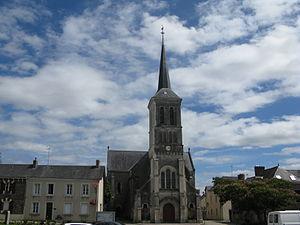
vue générale sur l'église de Loiron
La liste des églises de la Mayenne recense de manière exhaustive les églises, cathédrale et basiliques situées dans le département français de la Mayenne.
Loiron est une ancienne commune française, située dans le département de la Mayenne en région Pays de la Loire, devenue, le 1ᵉʳ janvier 2016, une commune déléguée de la commune nouvelle de Loiron-Ruillé.